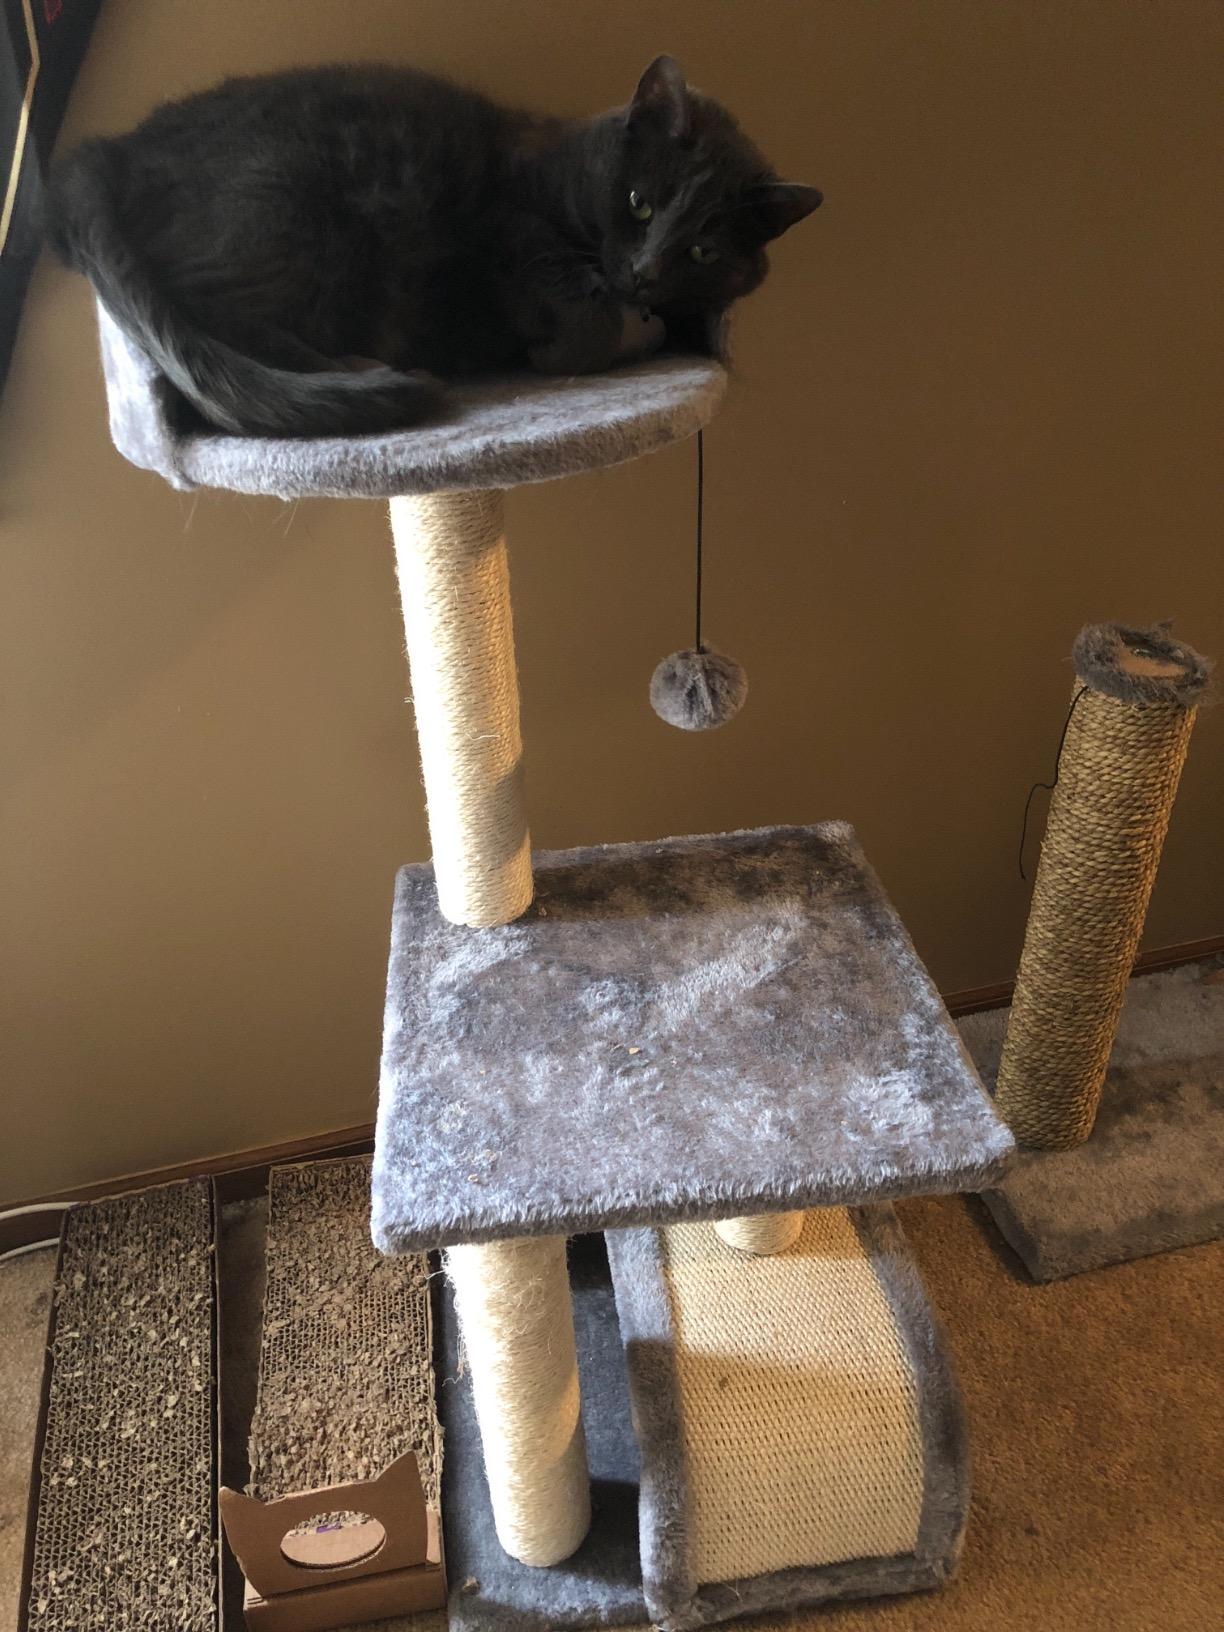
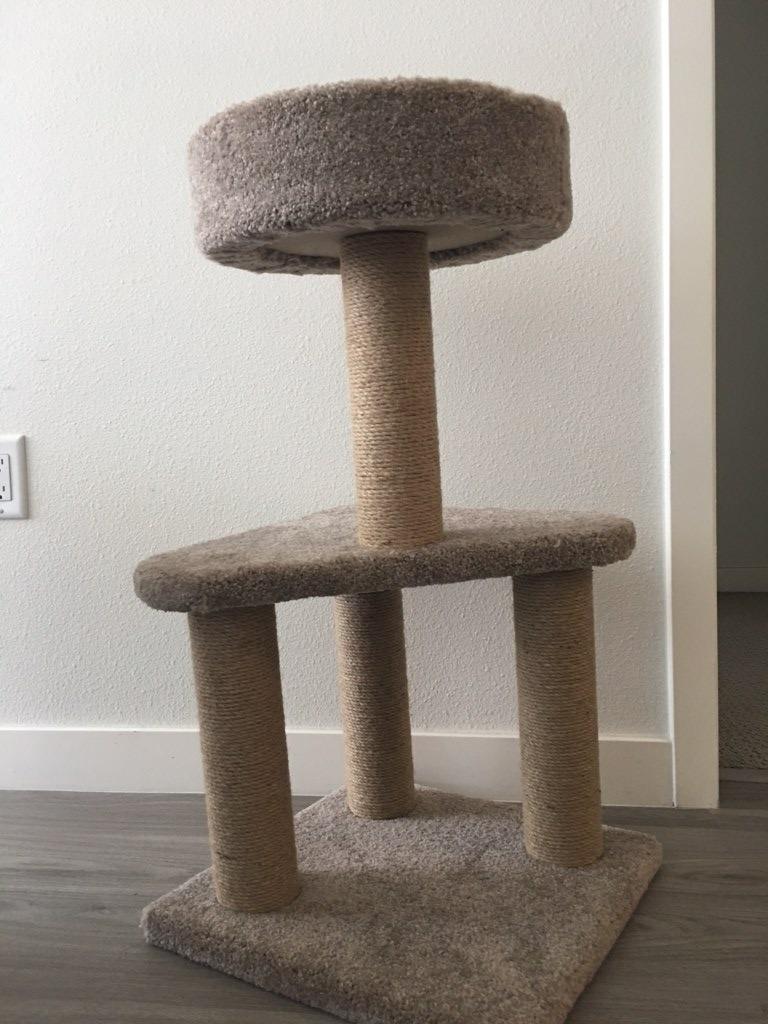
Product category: items_cat tree
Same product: no